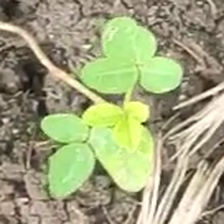
Weed species: Asian_Pigeonwings_(Clitoria Ternatea)